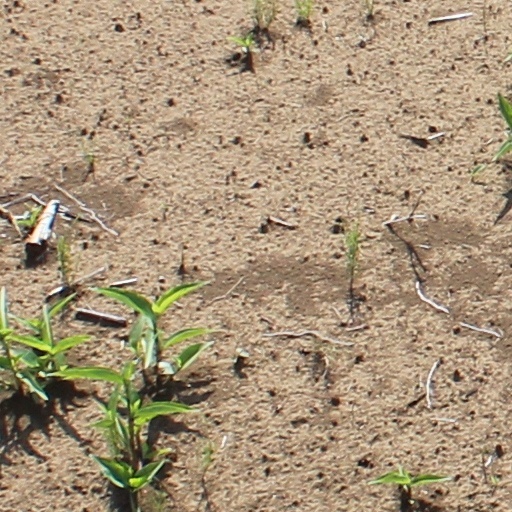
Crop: wheat